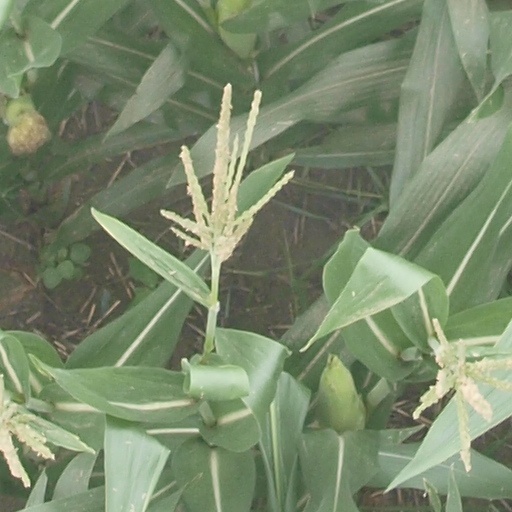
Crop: maize; corn